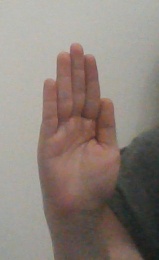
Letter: seen